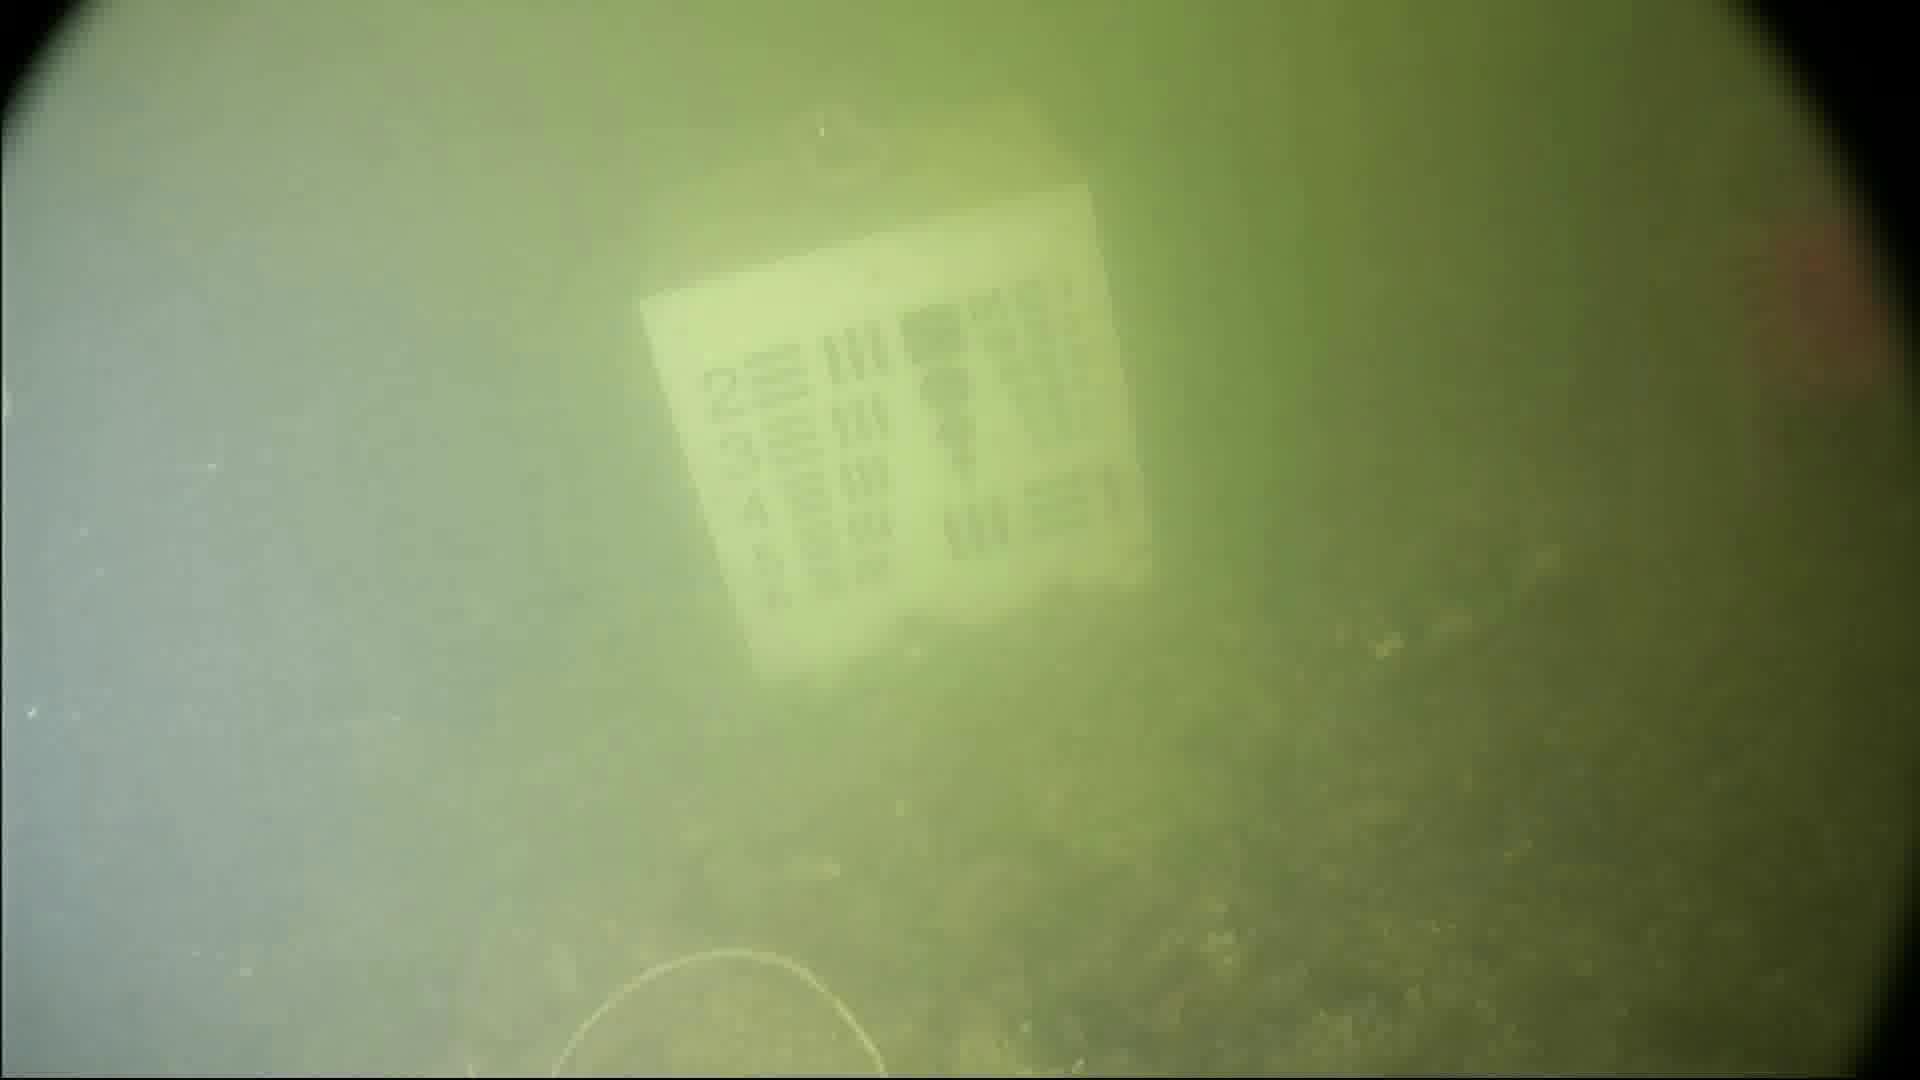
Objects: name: fish
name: crab